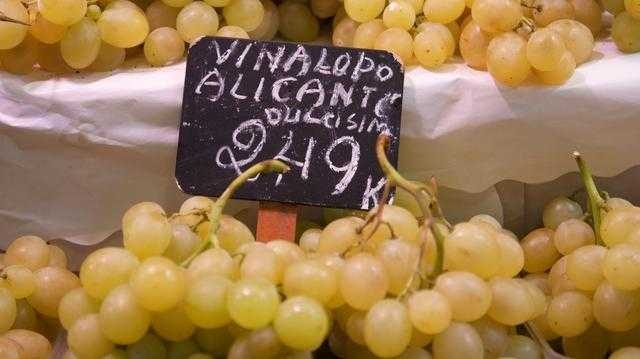
Label: Grapes